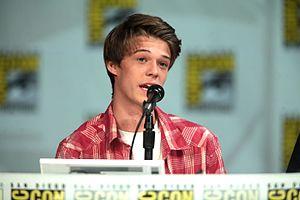
Colin Ford est un acteur américain, né le 12 septembre 1996 à Nashville en Tennessee.